List of Odd Fellows buildings

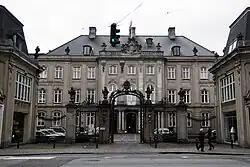
Odd Fellows Mansion, Copenhagen, Denmark (Independent Order of Odd Fellows).

This is a list of notable Odd Fellows buildings, sometimes called "Odd Fellows Hall", "Independent Order of Odd Fellows Building", "IOOF Building", "Odd Fellows Lodge" and variations. Also included is a List of Odd Fellows cemeteries, some of which include contributing buildings.